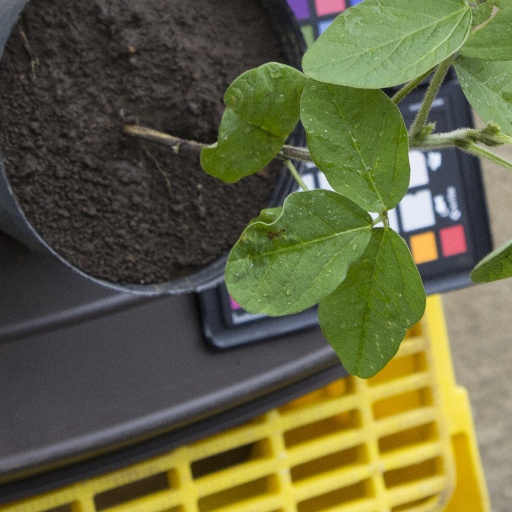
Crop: soybean